Yuu (wrestler)

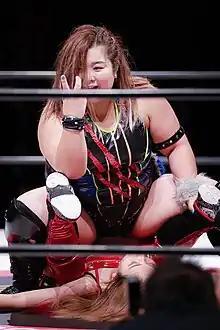
Yuu in August 2023

is a Japanese professional wrestler working as a freelancer and is best known for her tenure with the Japanese professional wrestling promotions Sendai Girls' Pro Wrestling and DDT Pro Wrestling.